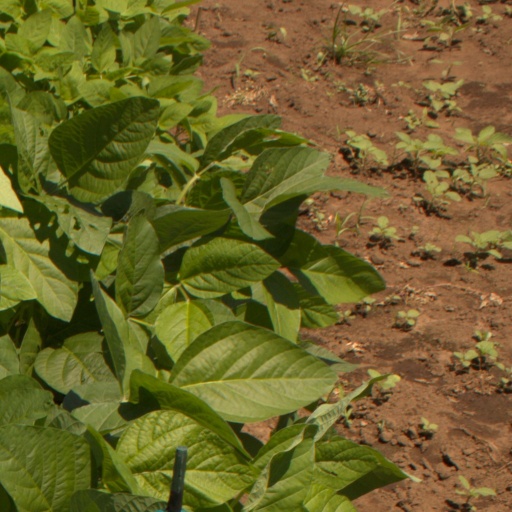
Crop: soybean